Woody Shaw

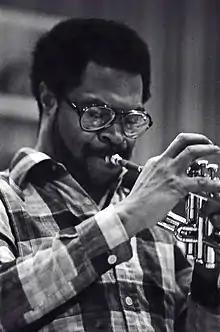
Shaw, c. 1978

Woody Herman Shaw Jr. (December 24, 1944 – May 10, 1989) was an American jazz trumpeter, flugelhornist, cornetist, composer, arranger, band leader, and educator. Shaw is widely known as one of the 20th century's most important and influential jazz trumpeters and composers. He is often credited with revolutionizing the technical and harmonic language of modern jazz trumpet playing, and is regarded by many as one of the major innovators of the instrument. He was an acclaimed virtuoso, mentor, and spokesperson for jazz and worked and recorded alongside many of the leading musicians of his time.